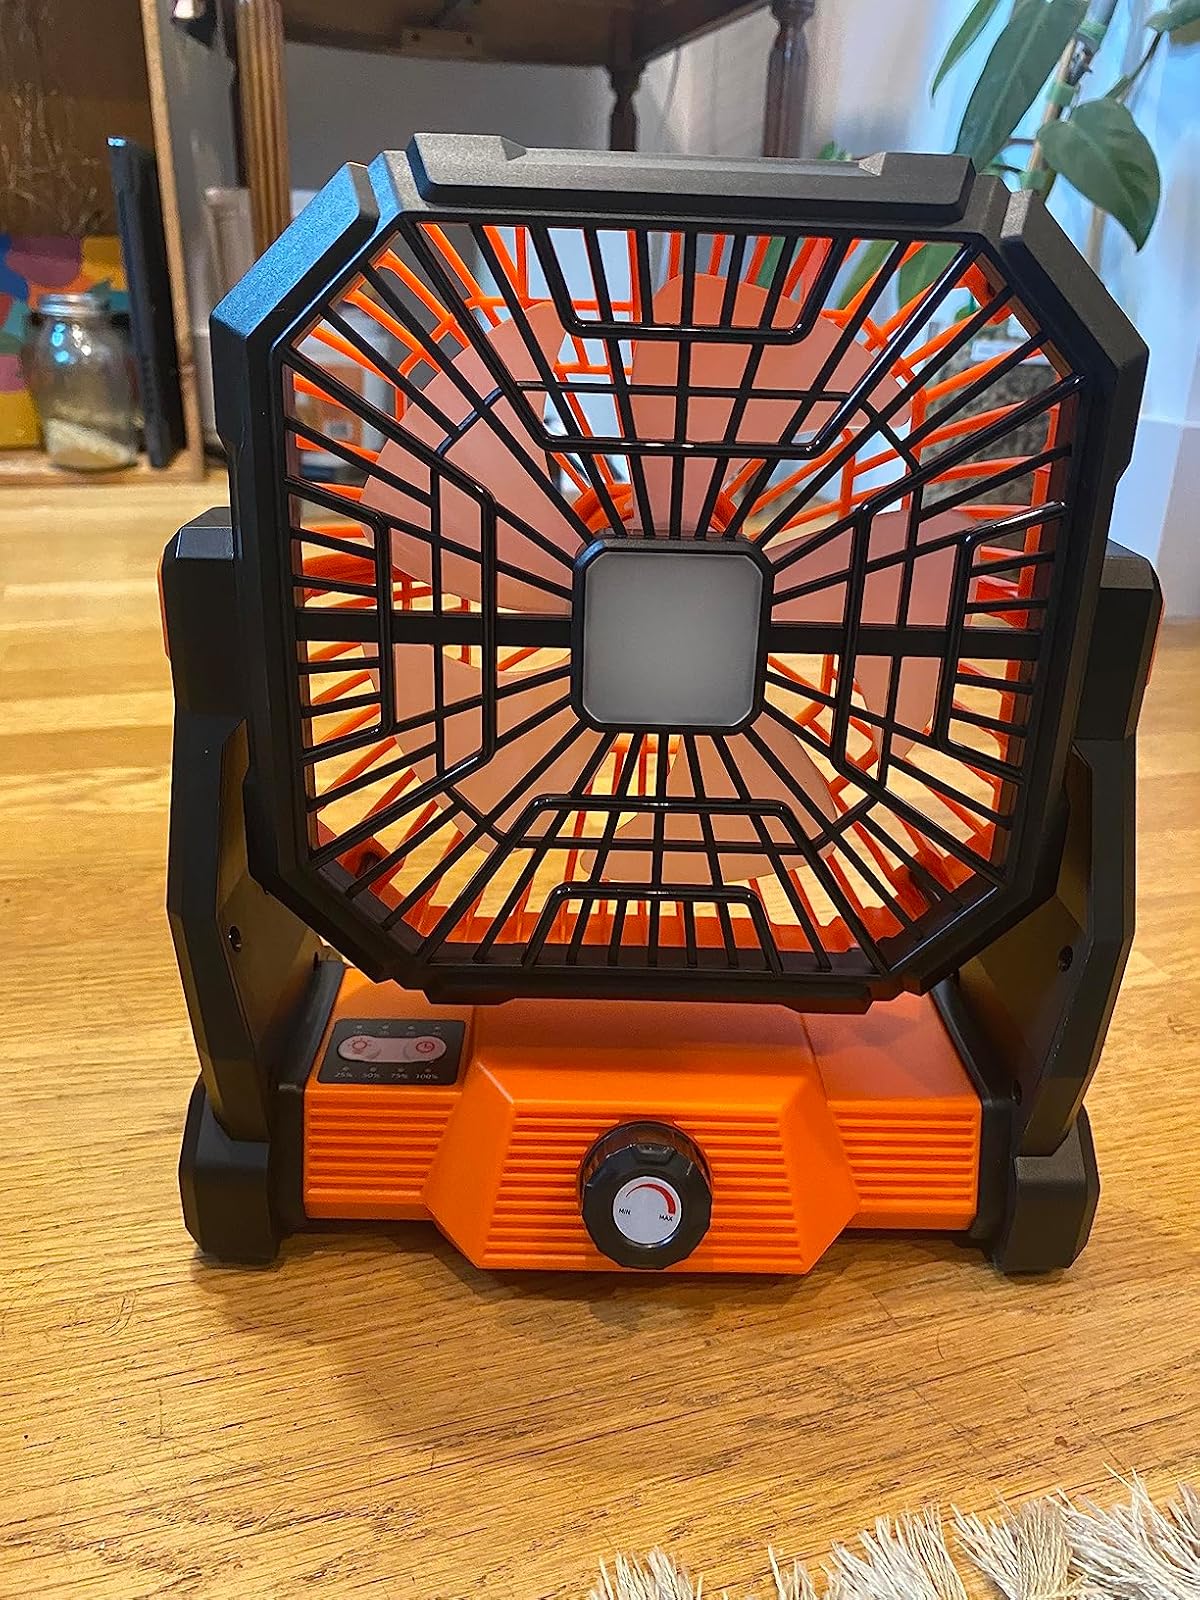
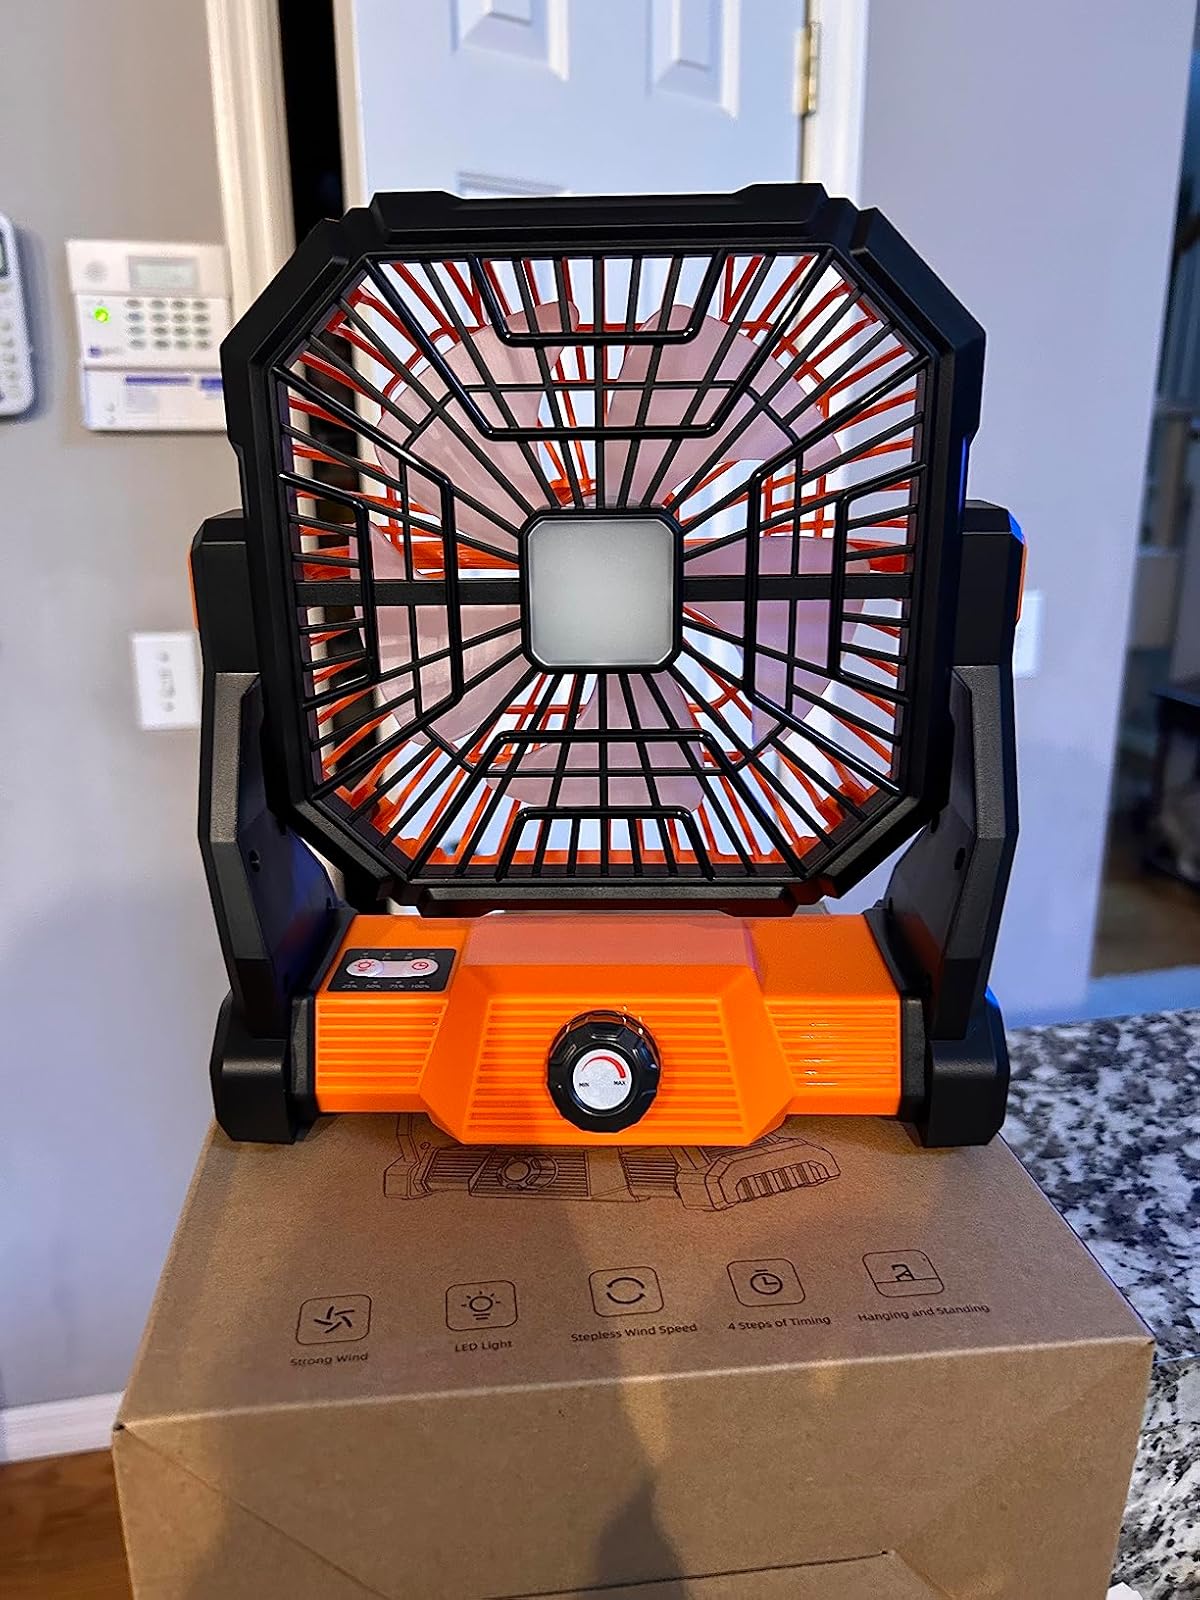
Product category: lantern
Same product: yes